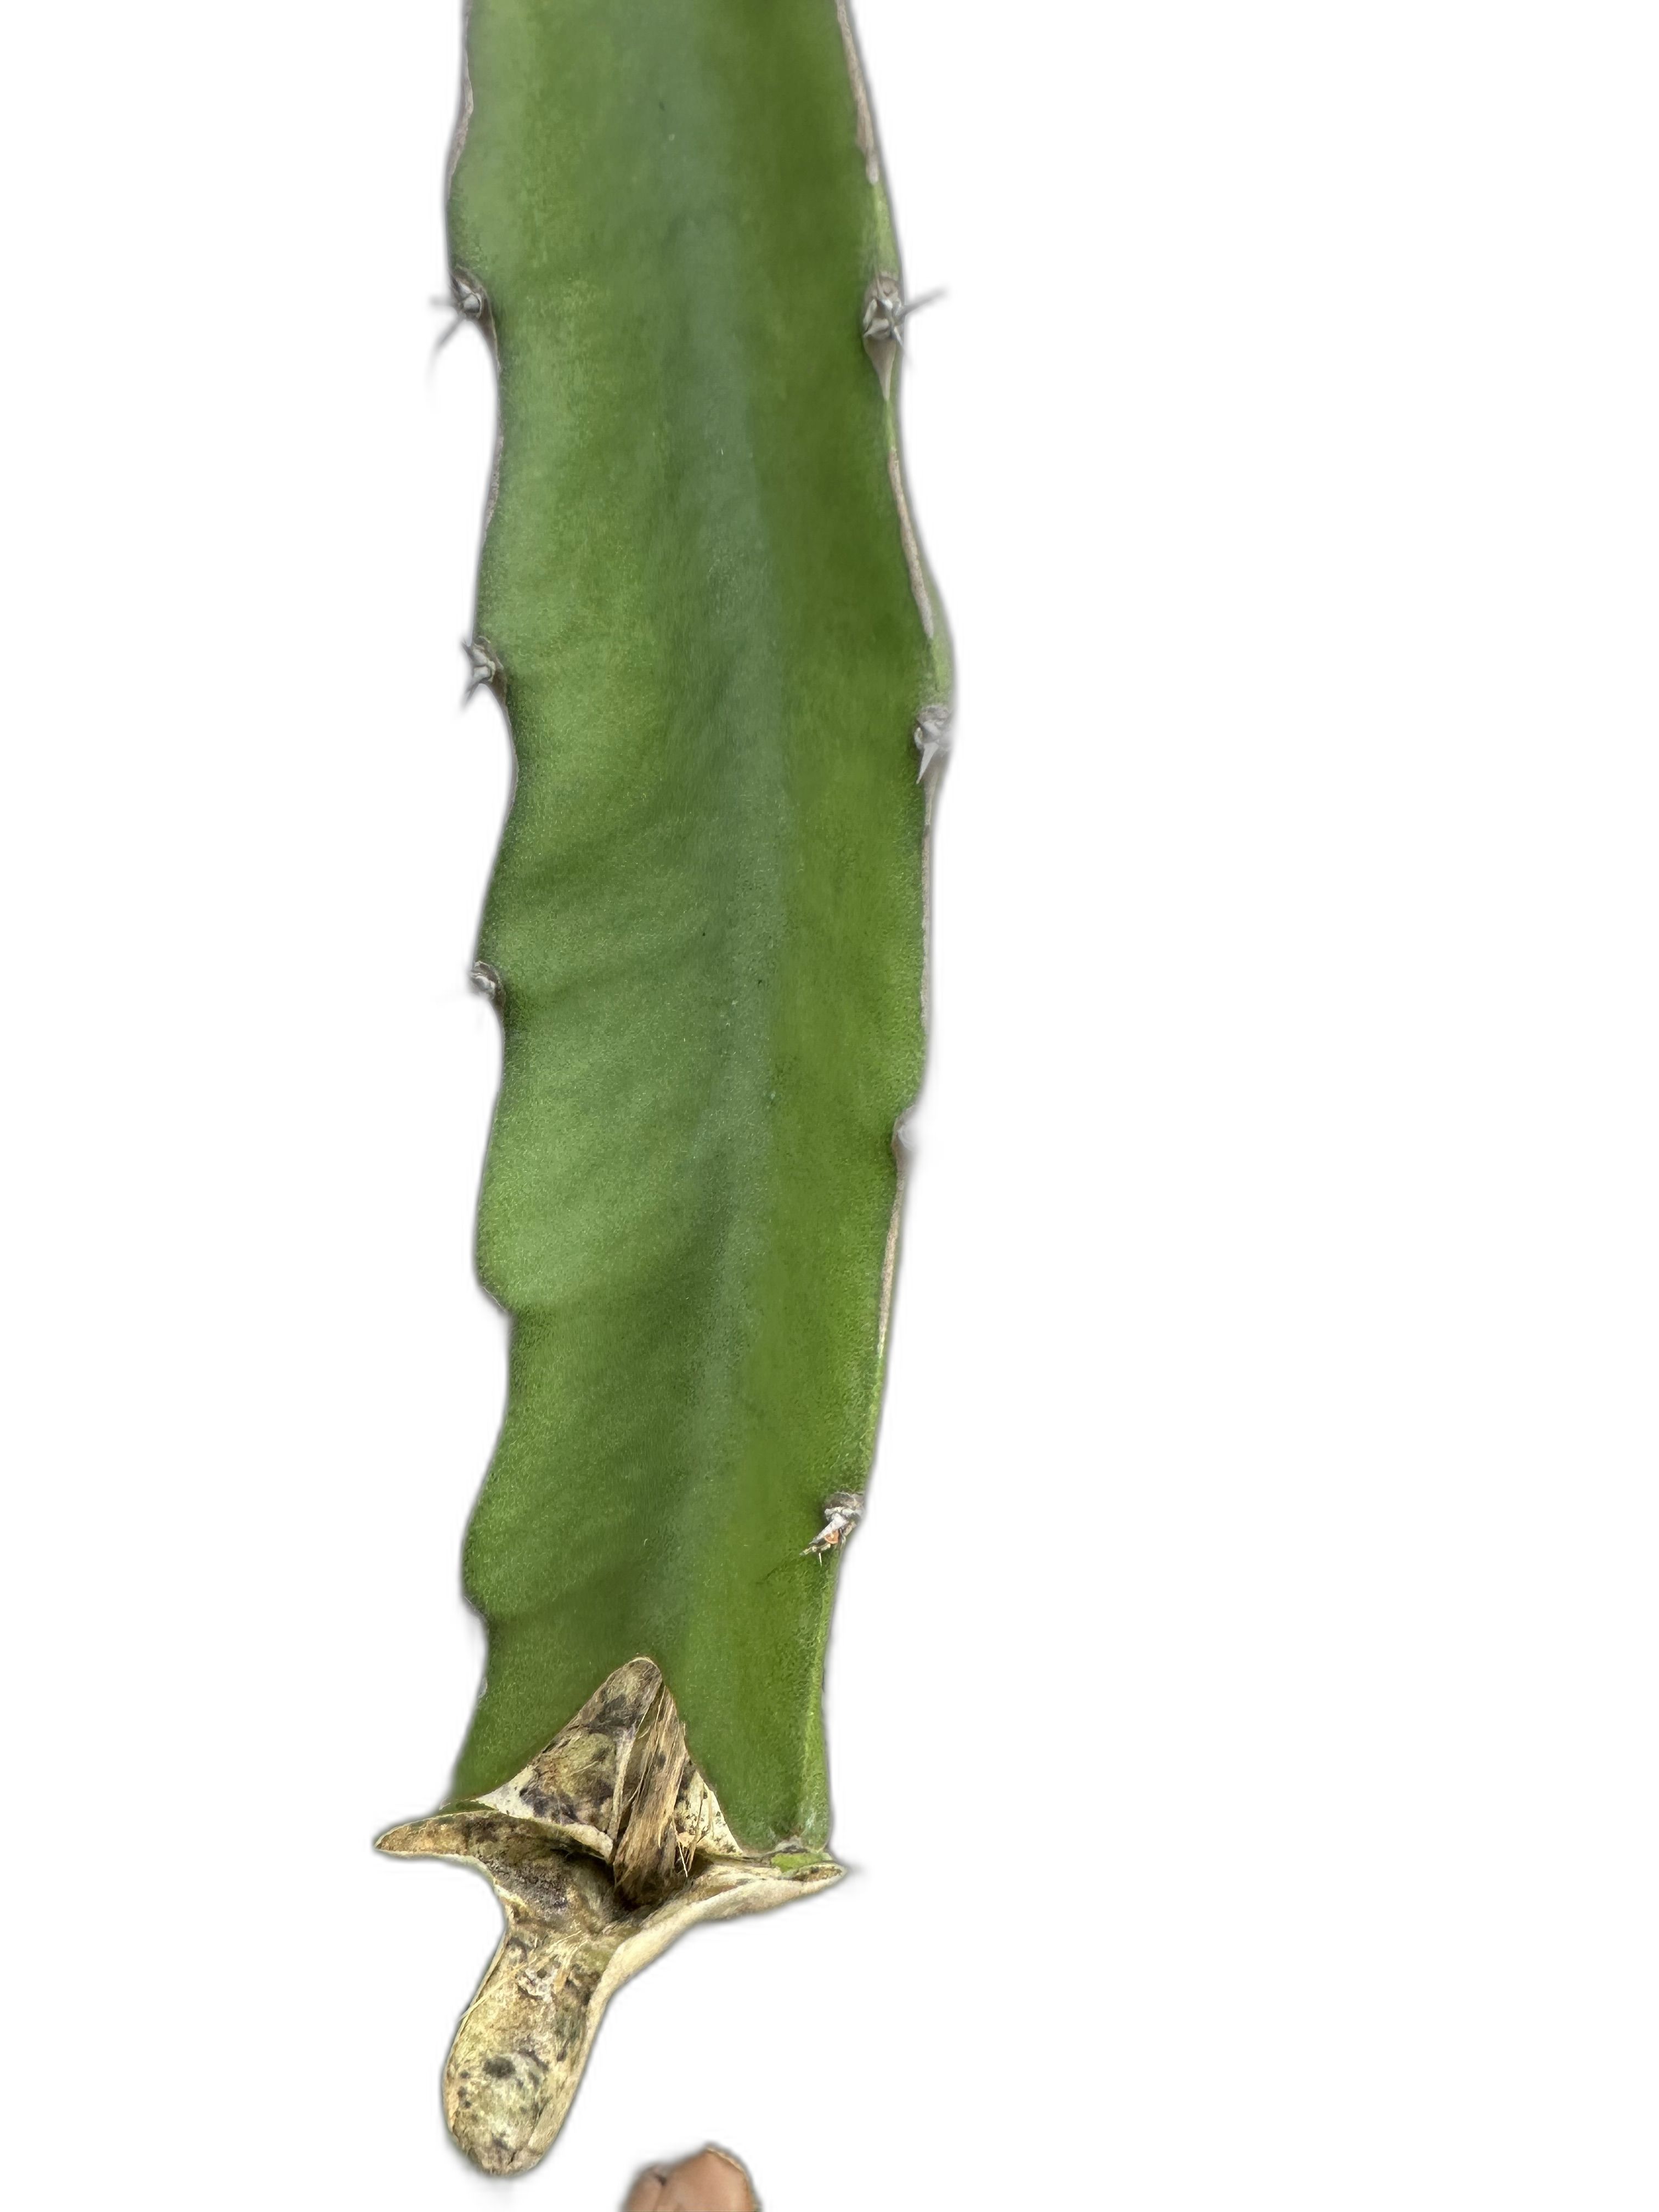
Label: Good leaf